Joan d'Acosta

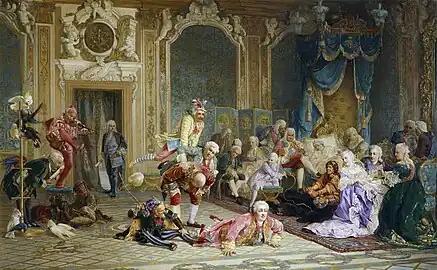
"Jesters at the Court of Empress Anna" (1872) by Valery Jacobi. D'Acosta appears at the bottom of the painting, wielding a whip.

Joan d'Acosta was a Jewish jester at the court of Tsar Peter I of Russia in the first half of the eighteenth century.